Batterie de Bouviers

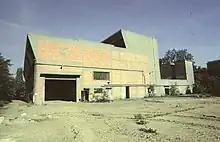
Hispano Suiza building in 2000

The battery was occupied by the military until 1932. From 1933 the battery was leased to Hispano Suiza who surrounded it with numerous industrial buildings, where the company made munitions. This caused friction with the local populace, which was until this time predominantly agricultural. Daily test firing caused further concern. At the beginning of World War II, the battery was bombarded and munitions production was relocated to the Charente. After the war work was confined to work on motors and turbines. The factory was closed in 1990 and sold by the Ministry of Defense in 1999.